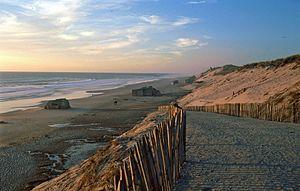
Le Pin Sec (1995)